Boga Lake (Bangladesh)

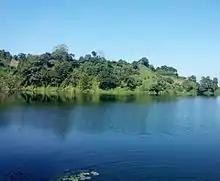
Boga Lake during summer

The lake is bounded on three sides by mountain peaks covered with thick bamboo forests. The area of the lake is . It is a closed lake and there is a small spring named Boga Chhara, which is deep. There is no outlet for draining out water from the lake. The lake is composed of the soft rocks of the Bhuban formation. The main source of water is the rain in summer. The water is greenish due to the abundance of algae. The lake's bed is covered with boulders, like any other hill surface in that area. The lake's water was the only source of water for drinking, washing and bathing until 2012. Later, a pipe network was setup to bring stream water for drinking and household activities.